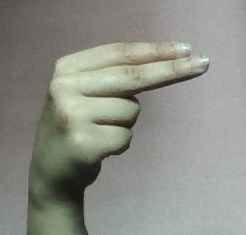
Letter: ain